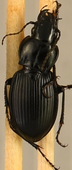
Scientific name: Cyclotrachelus torvus
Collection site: Northern Great Plains Research Laboratory NEON (NOGP), plot NOGP_007